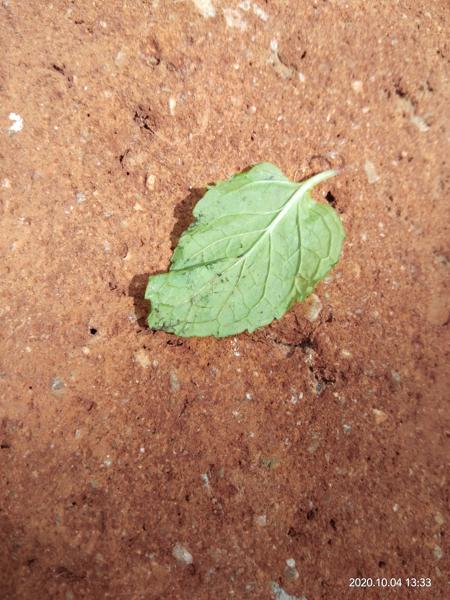
Plant: Mint